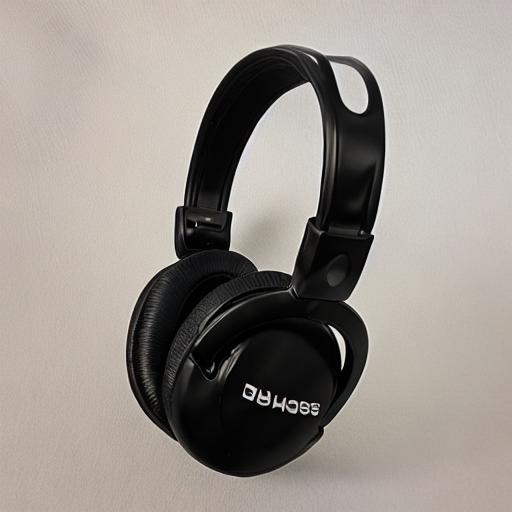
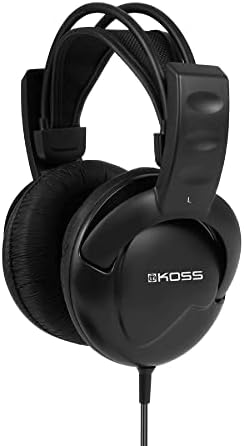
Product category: headphones
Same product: no